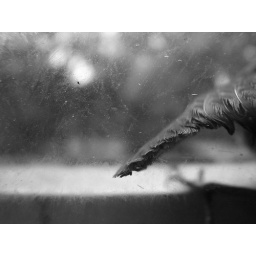
bird in my window